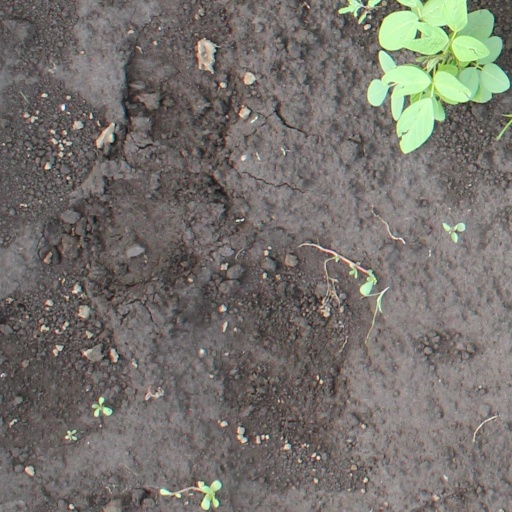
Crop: soybean